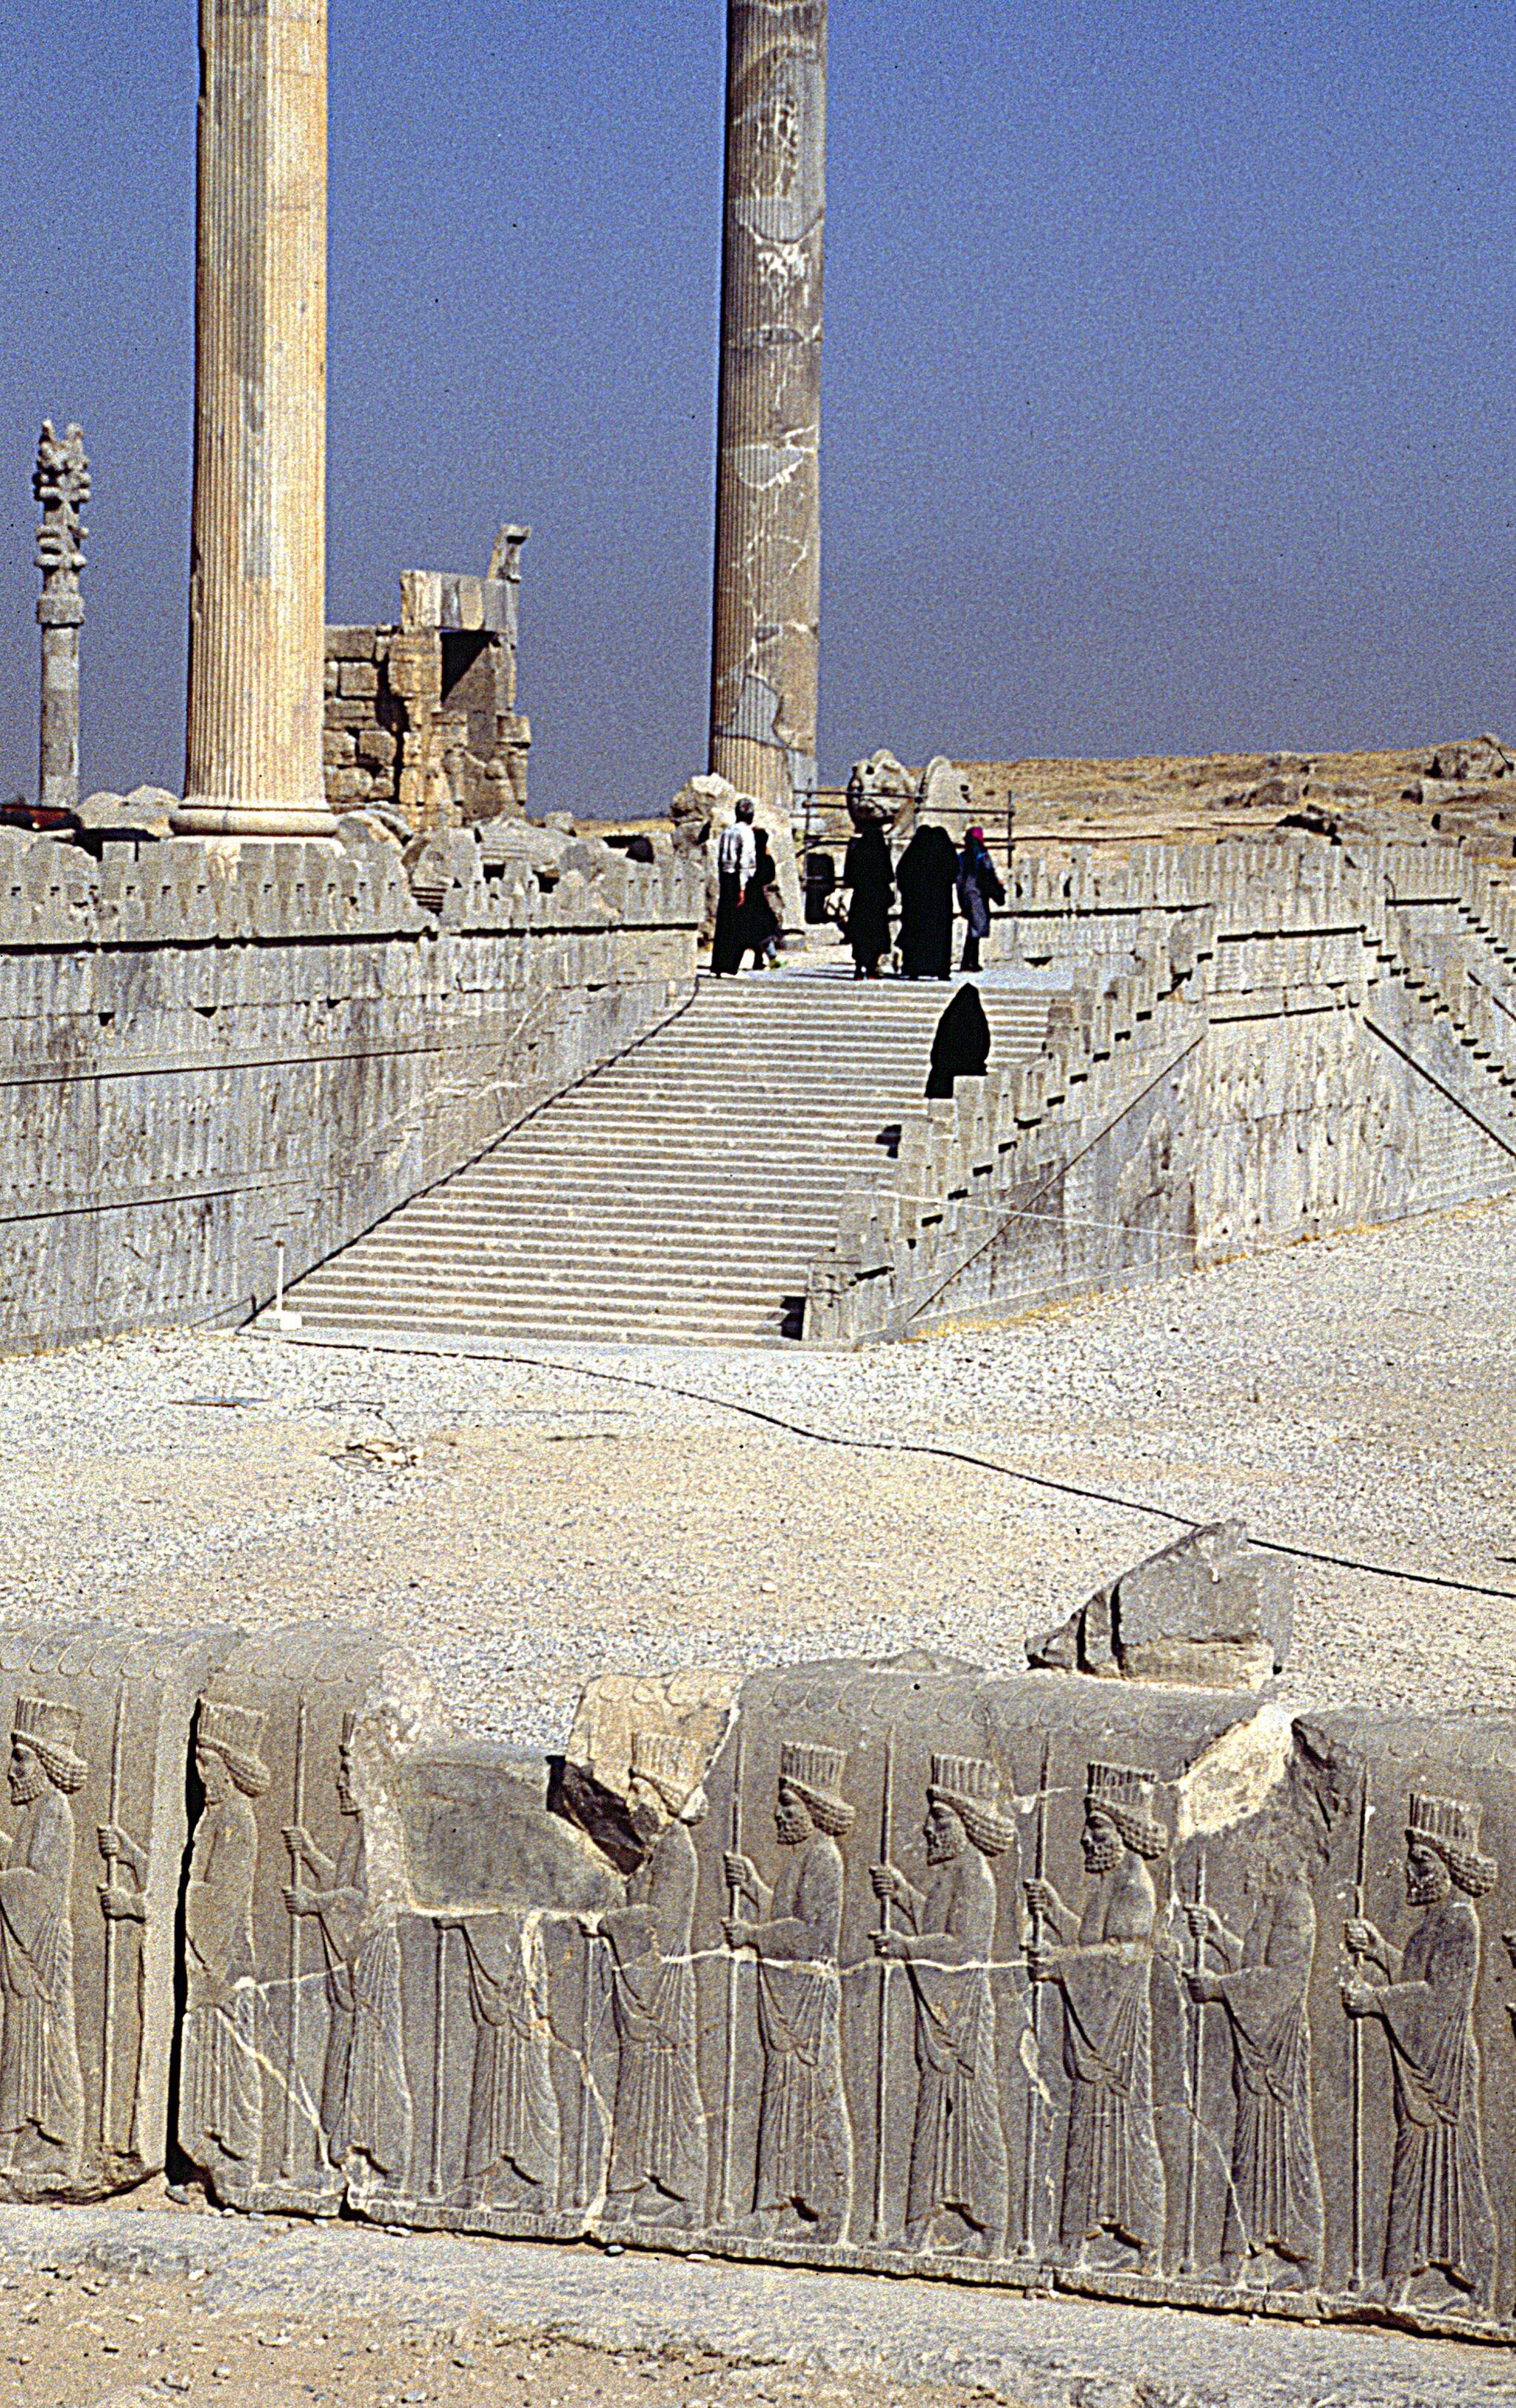
Title: IranPersepolisTripylon
Description: Persepolis: Tripylon
Date: 1991-09
Categories: Self-published work, Files by Ziegler175, Apadana stairs of Persepolis, 1991 in Persepolis, Northern staircase of Tripylon, Remote views of Gate of All Nations